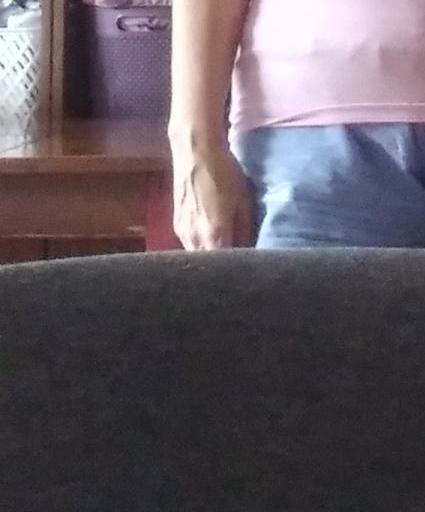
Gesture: no_gesture